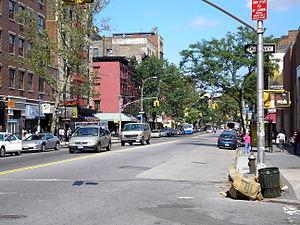
L'avenue A est une avenue de Manhattan, à New York situé dans le quartier de East Village.